G. S. Pabby

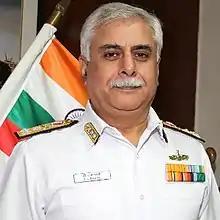
Vice Admiral G. S. Pabby

Vice Admiral G. S. Pabby is a former Flag Officer in the Indian Navy. He last served as the Chief of Materiel.